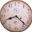
Label: clock